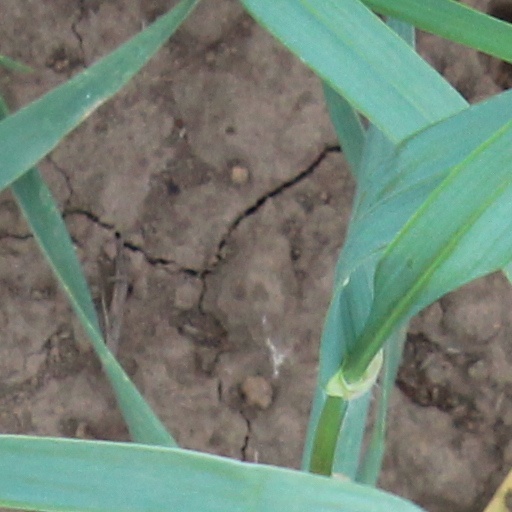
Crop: wheat